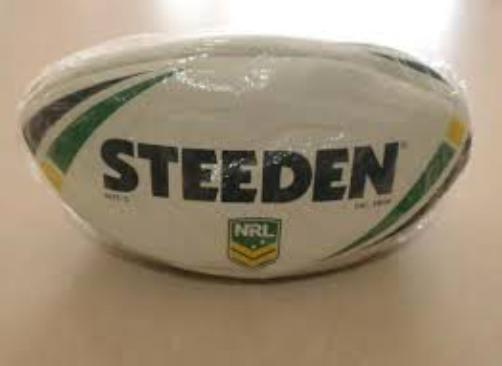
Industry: Sports